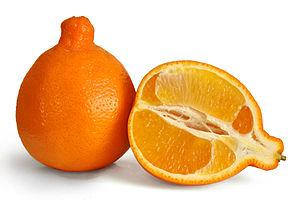
Citrus ×tangelo ou tangelo est un agrume provenant de l'hybridation d'un mandarinier, « tangerine » en anglais, et d'un pamplemoussier, « pomelo » en anglais. Par extension les hybrides de mandarinier et de pomélo, « grapefruit » en anglais sont aussi appelés tangelo.